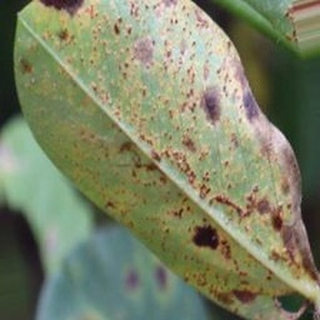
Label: groundnut_rust